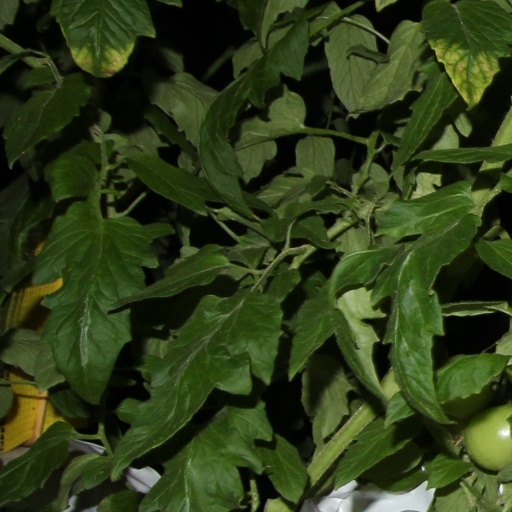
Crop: tomato